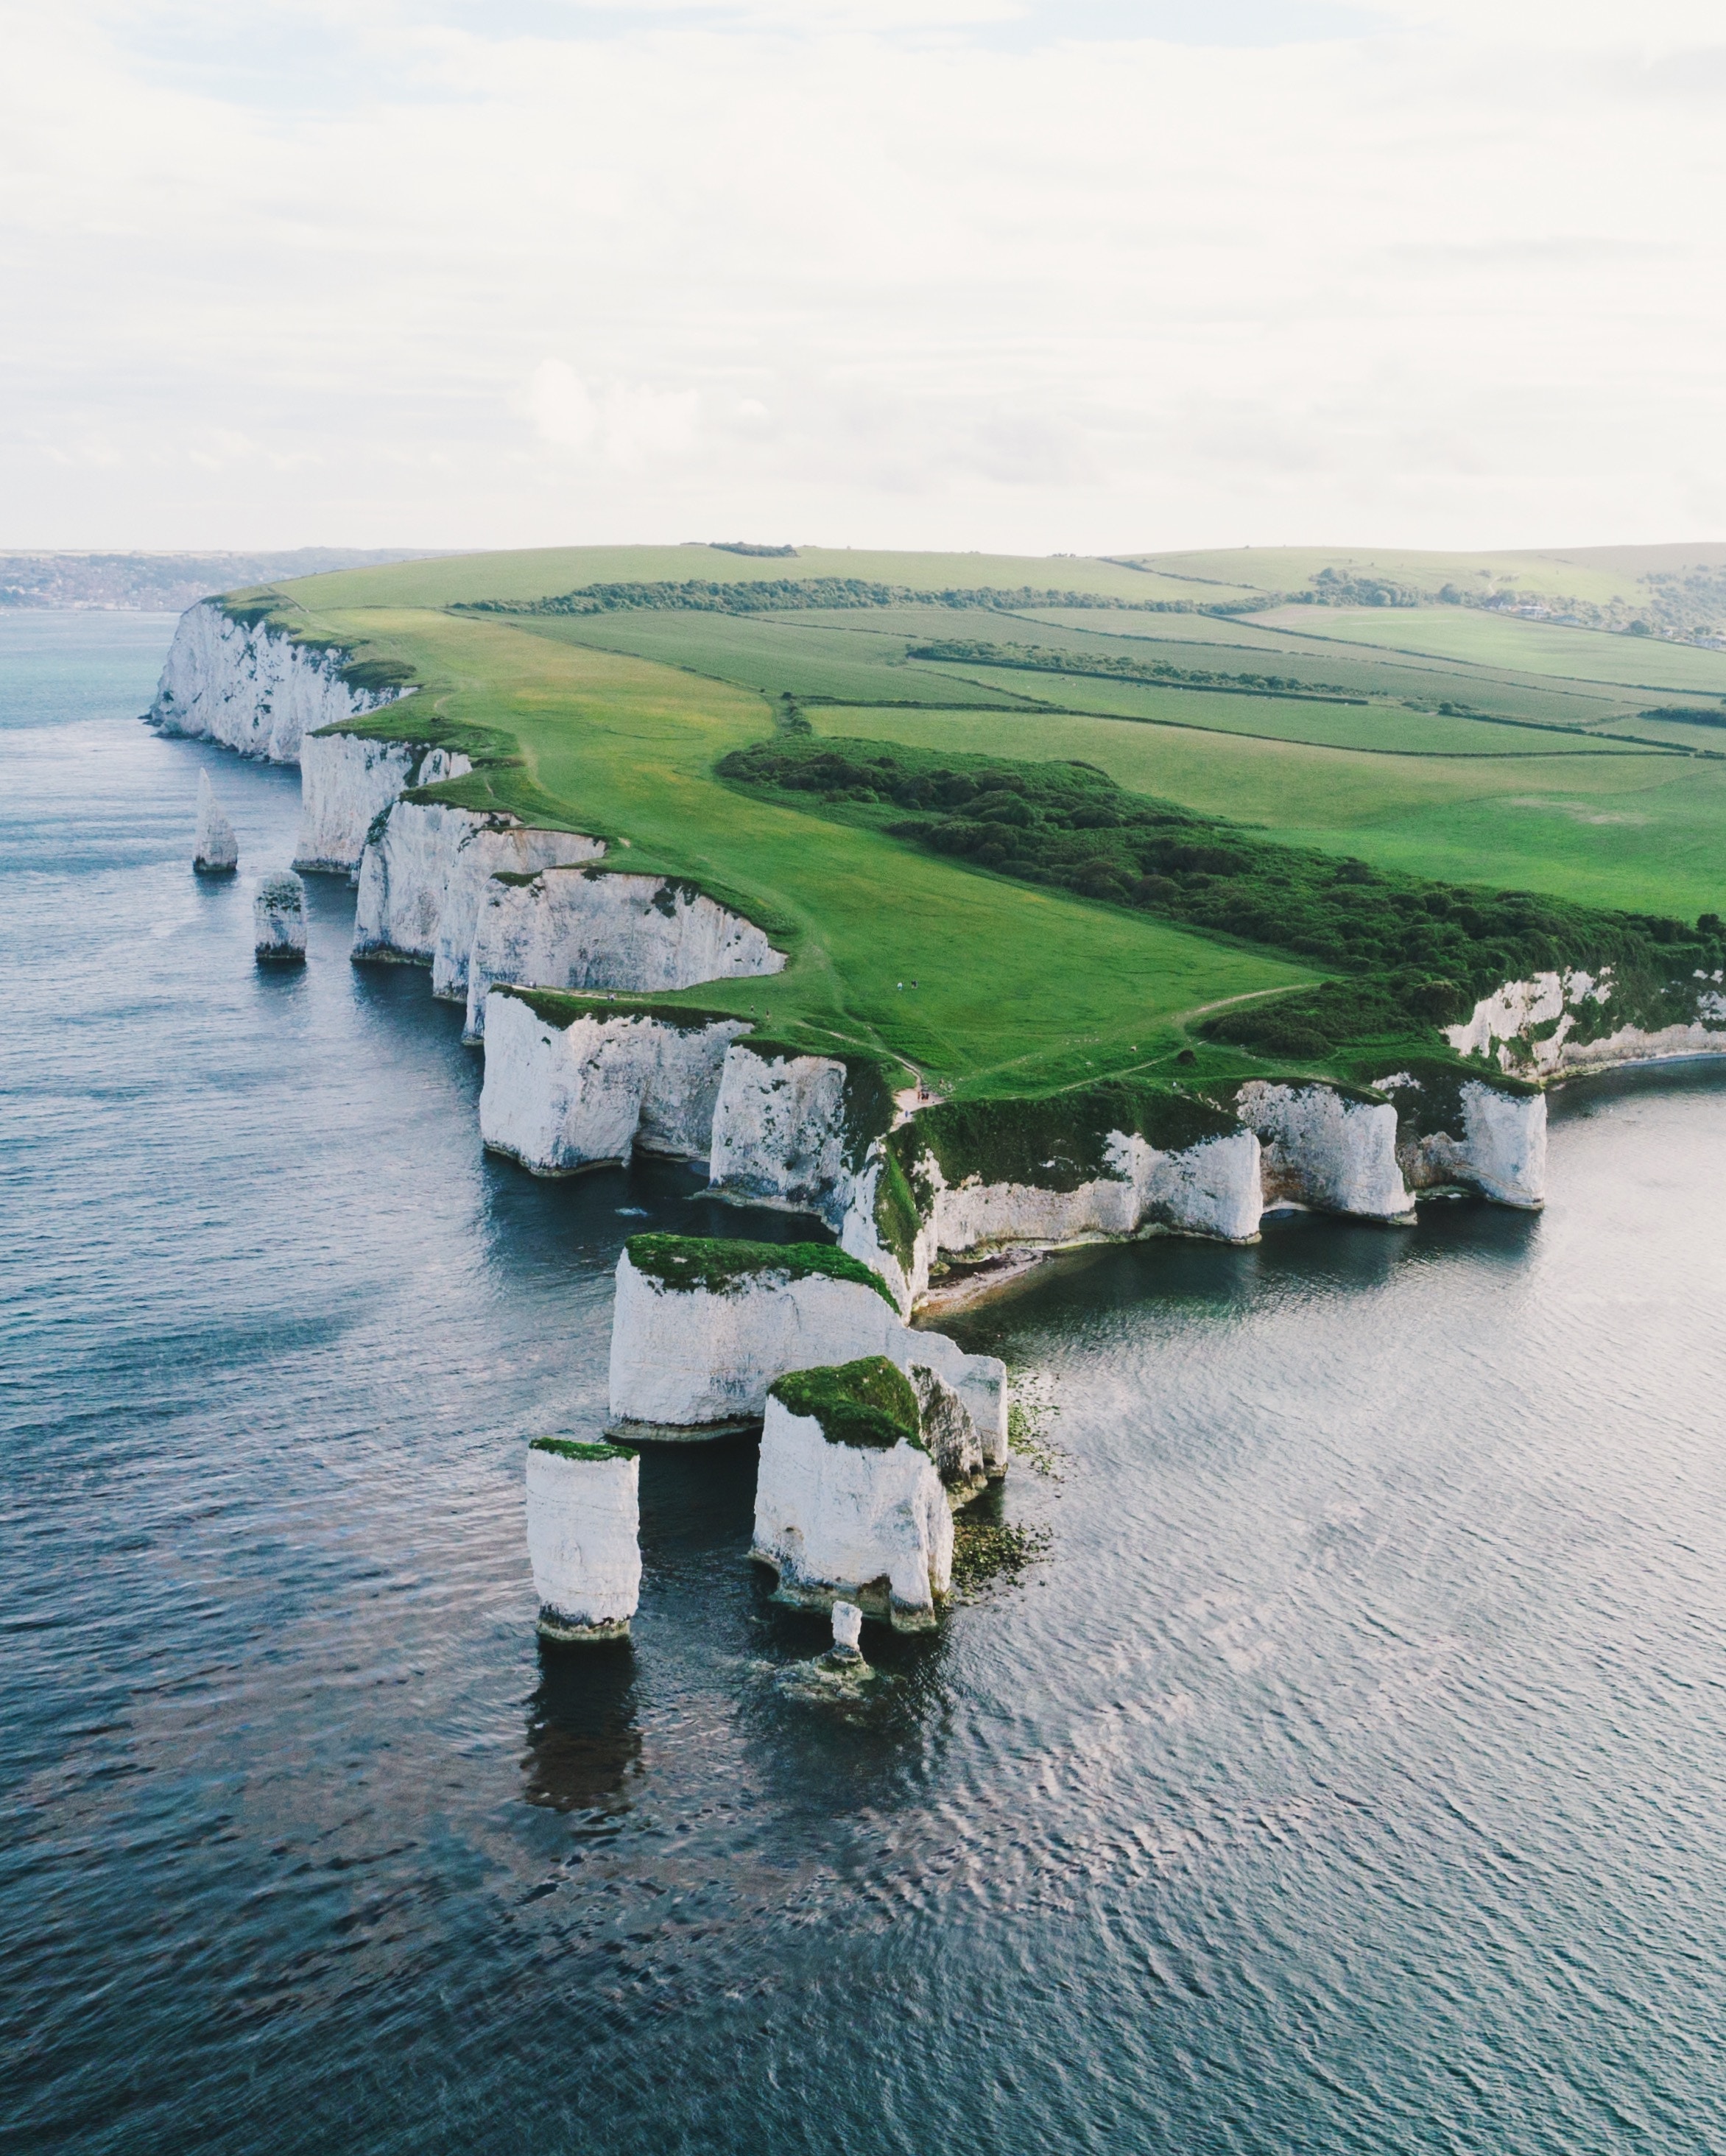
sea, coast, water, ocean, sky, river, inlet, bay, waterway, headland, channel, breakwater, promontory, water resources, fixed link, coastal and oceanic landforms